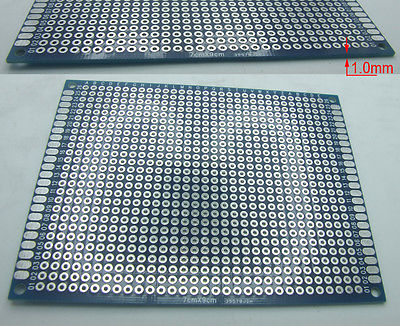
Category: stapler